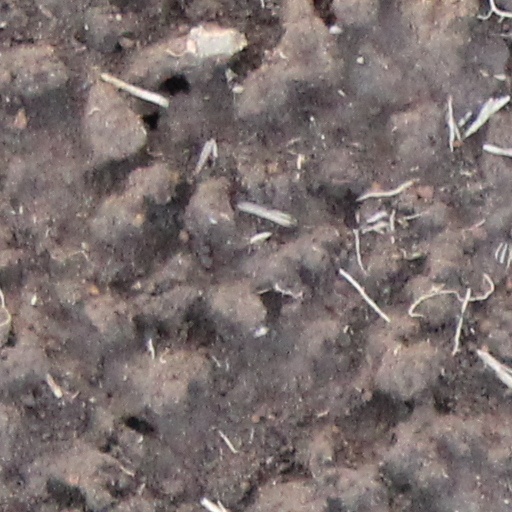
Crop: wheat